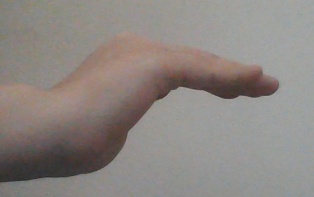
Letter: haa